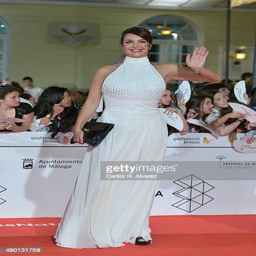
person attends the premiere during festival